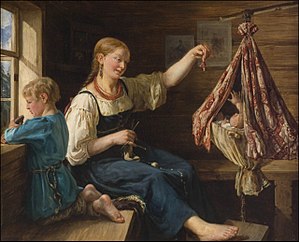
Vuggevise
Vuggevise af François Riss
En Vuggevise er en sang, en vise eller et stykke musik, der er spillet, nynnet eller sunget for at få børn til at falde i søvn. Sandsynligvis har de første vuggeviser været både digtet og komponeret af moderen